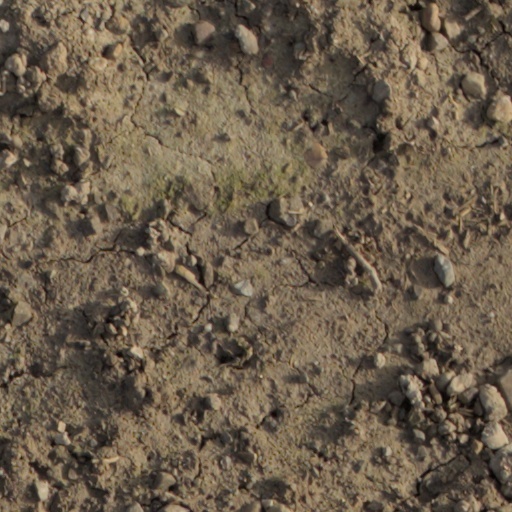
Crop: wheat